The Outcast (1934 film)

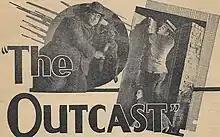

The Outcast is a 1934 British comedy crime film directed by Norman Lee and starring Leslie Fuller, Mary Glynne and Hal Gordon. It was produced by British International Pictures at the company's Welwyn Studios. The film's sets were designed by the art director John Mead.